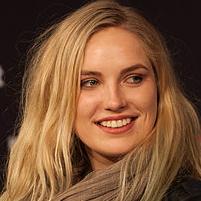
Age: 16